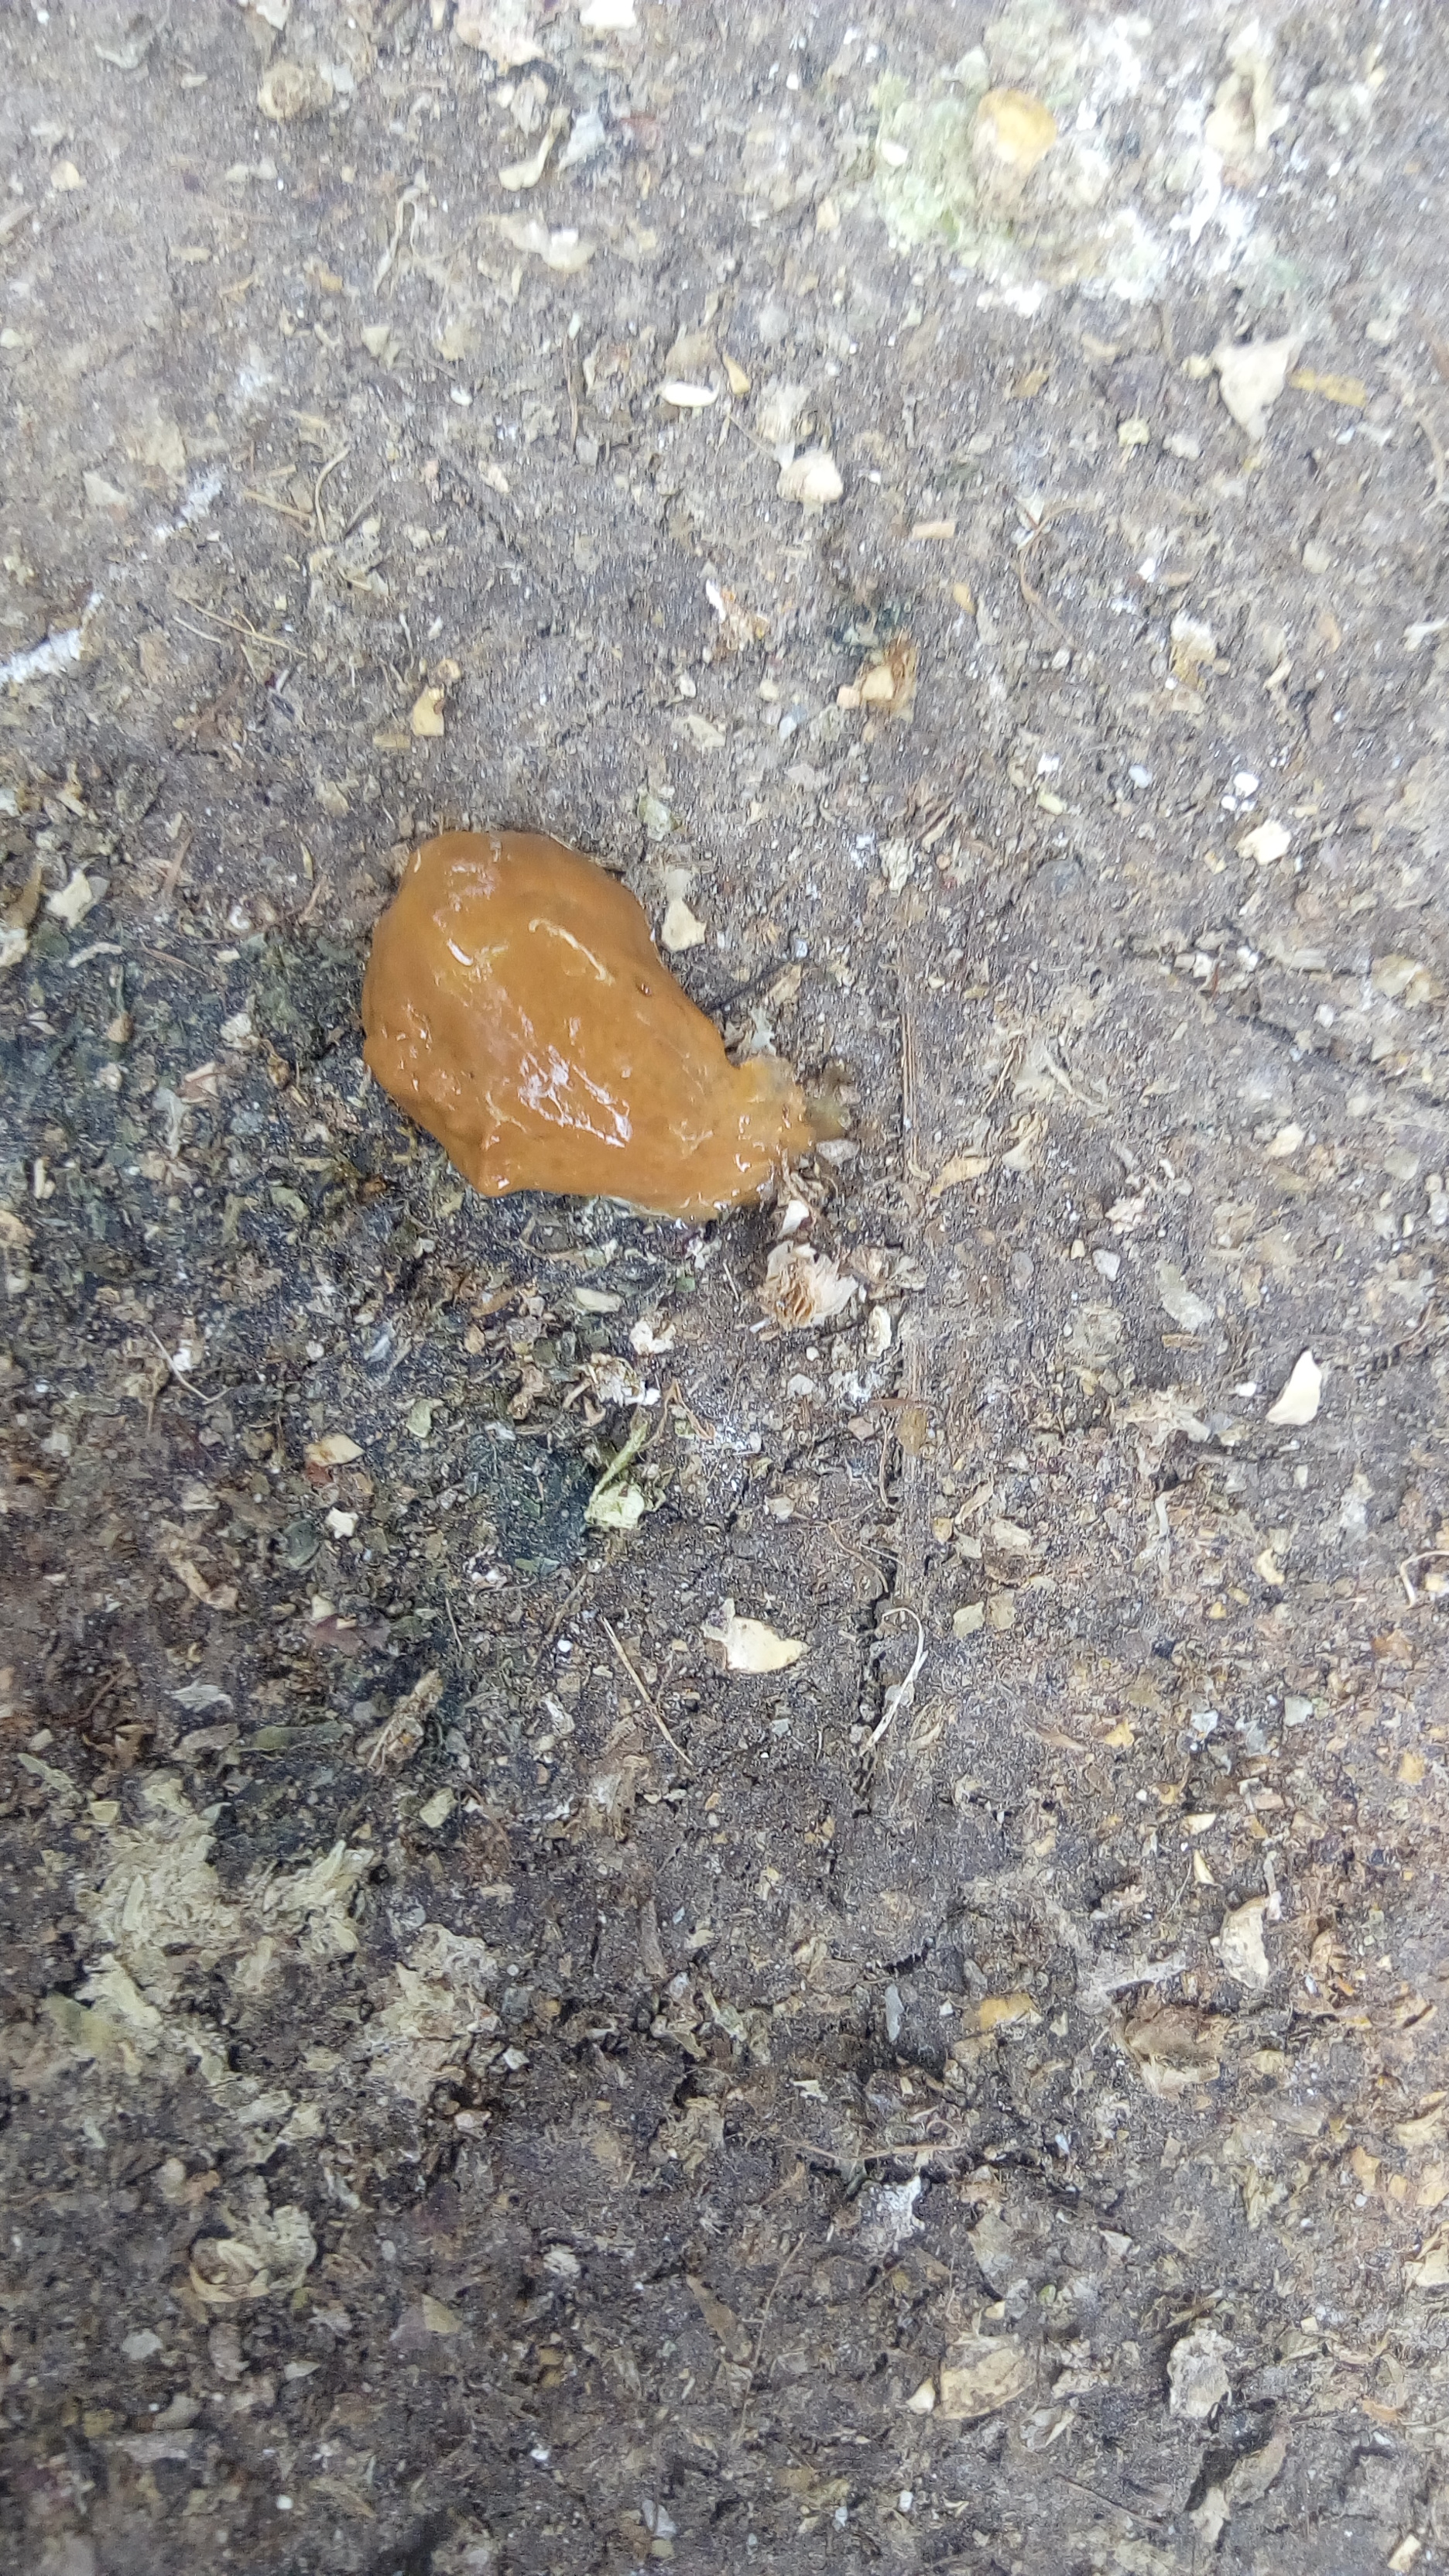
PCR-confirmed diagnosis: Coccidiosis